2013 AFC U-22 Championship qualification

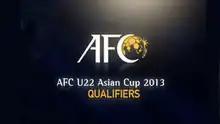
Official logo of the 2013 AFC U-22 Asian Cup Qualification.

The 2013 AFC U-22 Championship qualification was the qualification tournament for the inaugural edition of the AFC U-22 Asian Cup. The qualifiers took place from 23 June to 3 July 2012, but were later changed to 2–10 June for Group D, due to Nepal's request. The matches were later rescheduled to start on 16 June and 3 July for Indonesia.